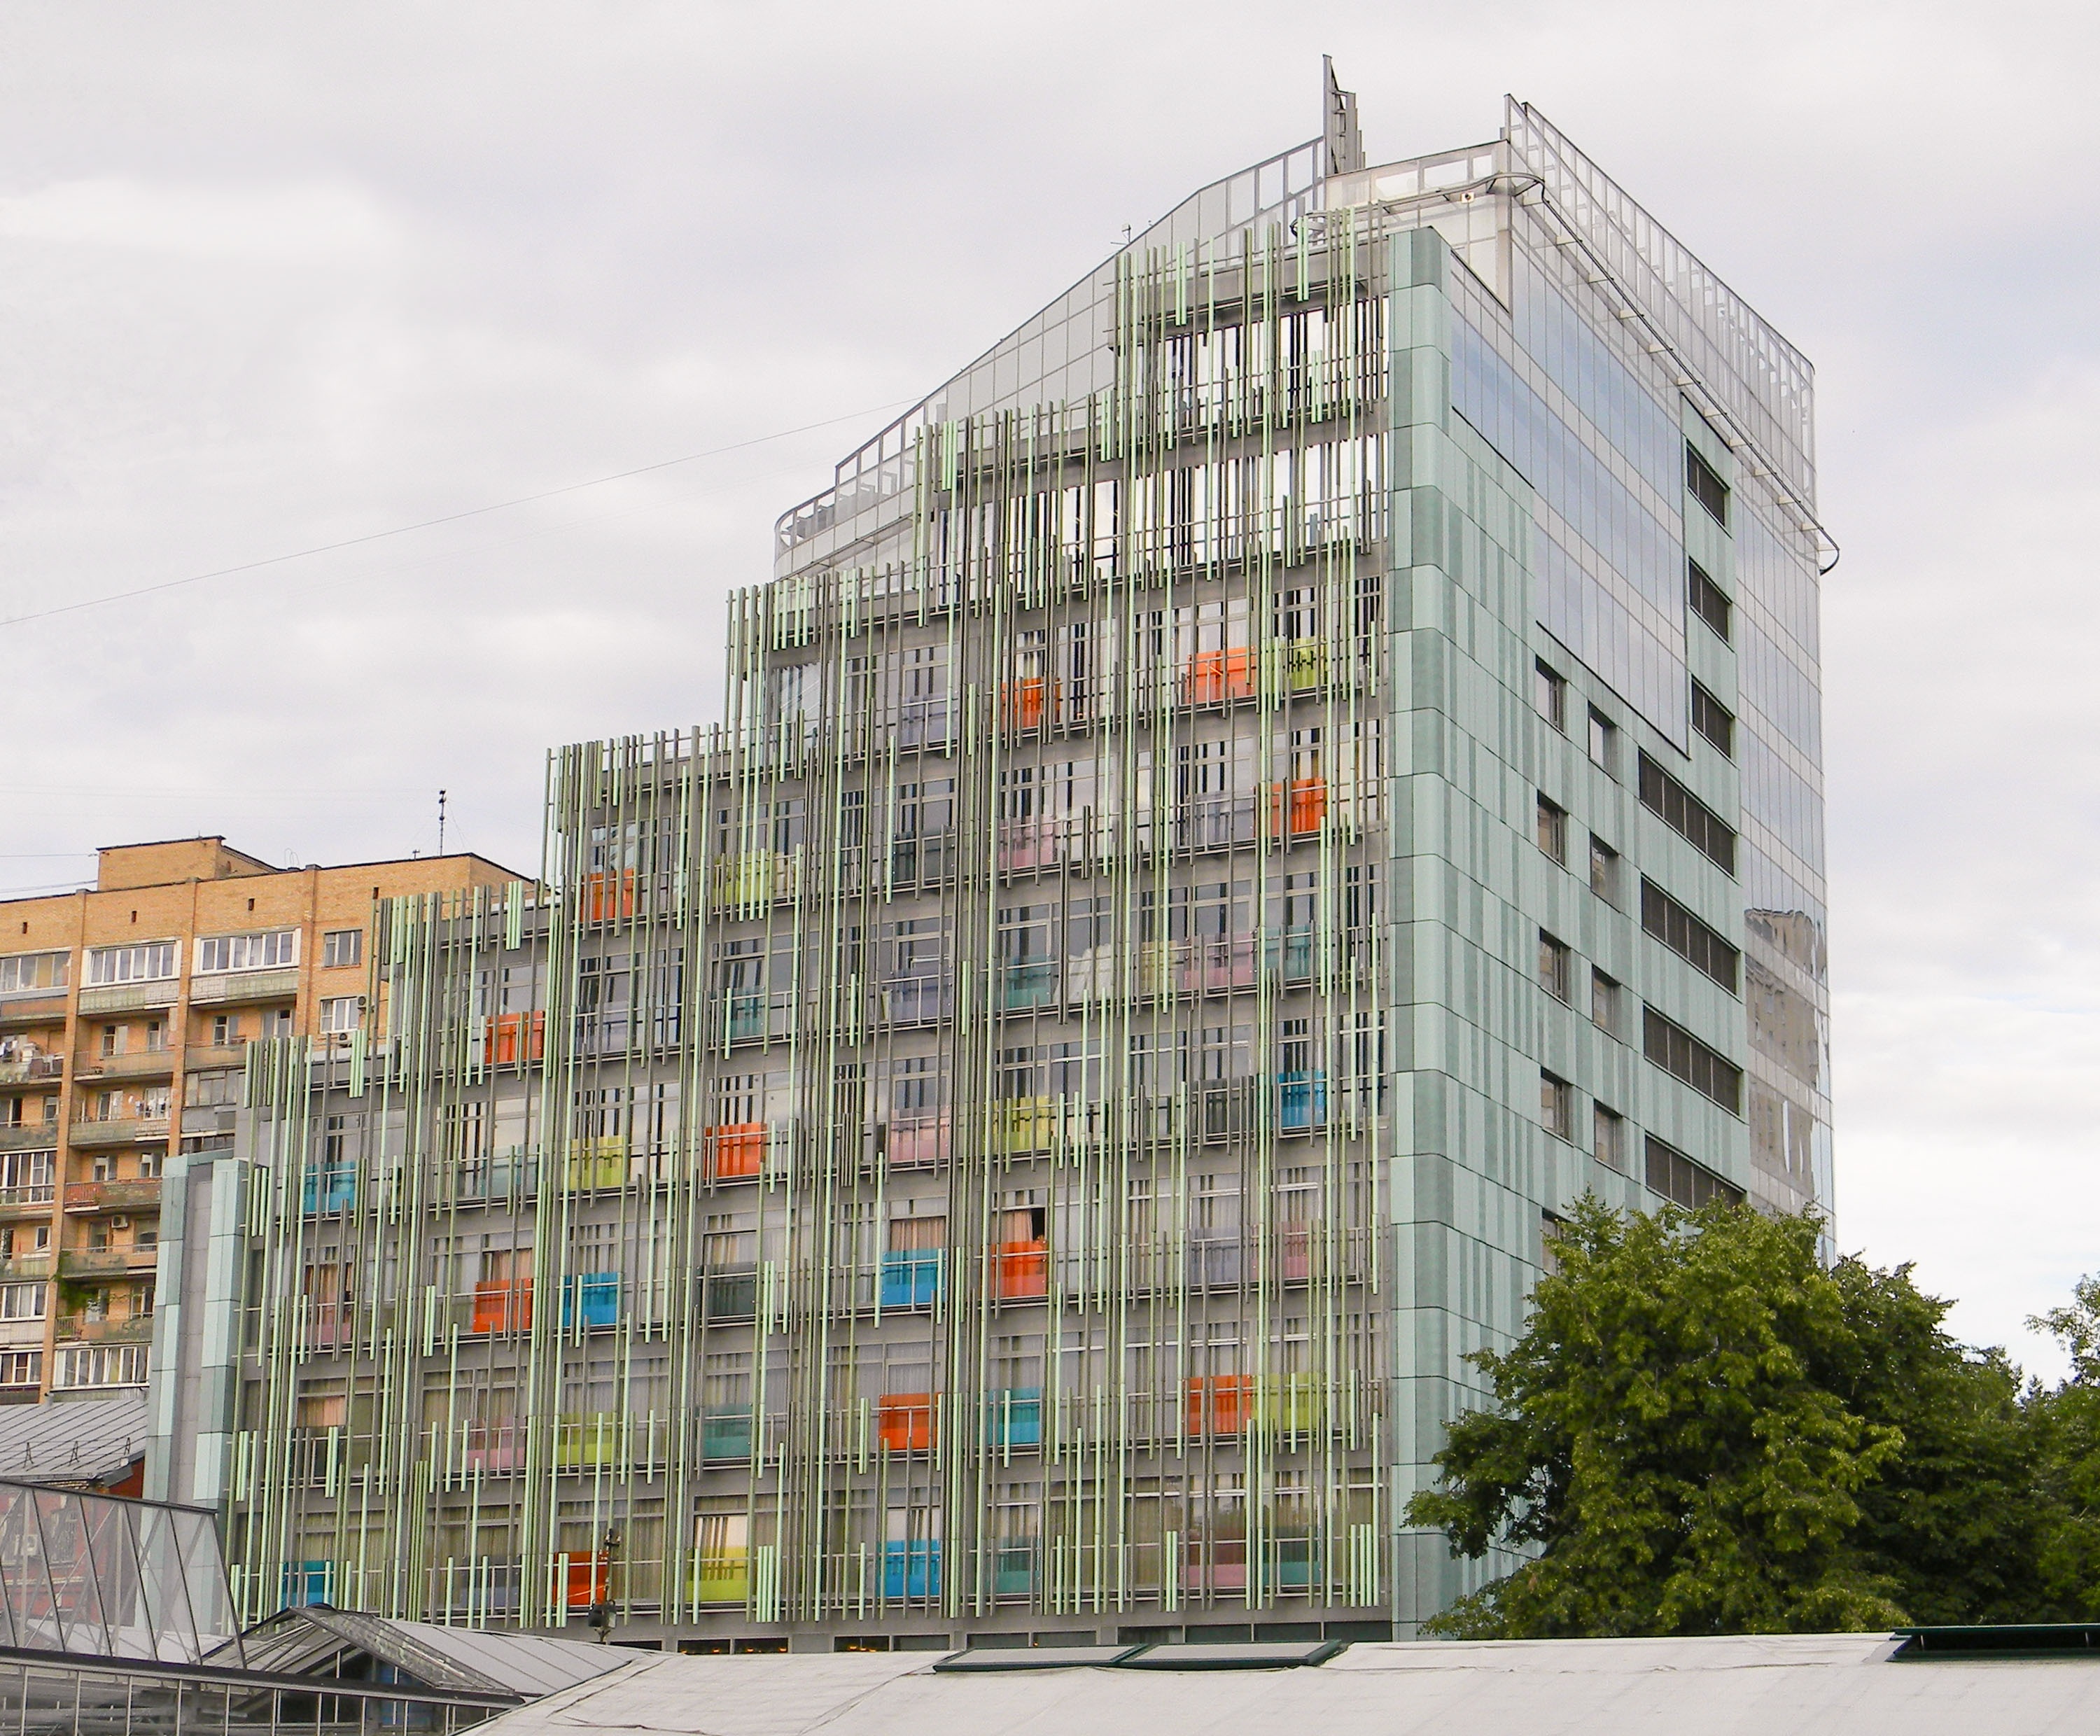
architecture, house, glass, building, city, skyscraper, downtown, plaza, facade, tower block, unusual, commercial building, headquarters, metropolis, condominium, neighbourhood, real estate, the fa ade of the, office center, glazing, urban area, business center, residential area, facade glazing, aluminum glazing, multi storey, metropolitan area, mixed use